List of x86 manufacturers

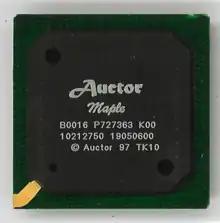
Auctor Maple SoC

Early Intel x86 CPU designs (up to the 80286) have in the past been second-sourced by the following manufacturers under licence from Intel: